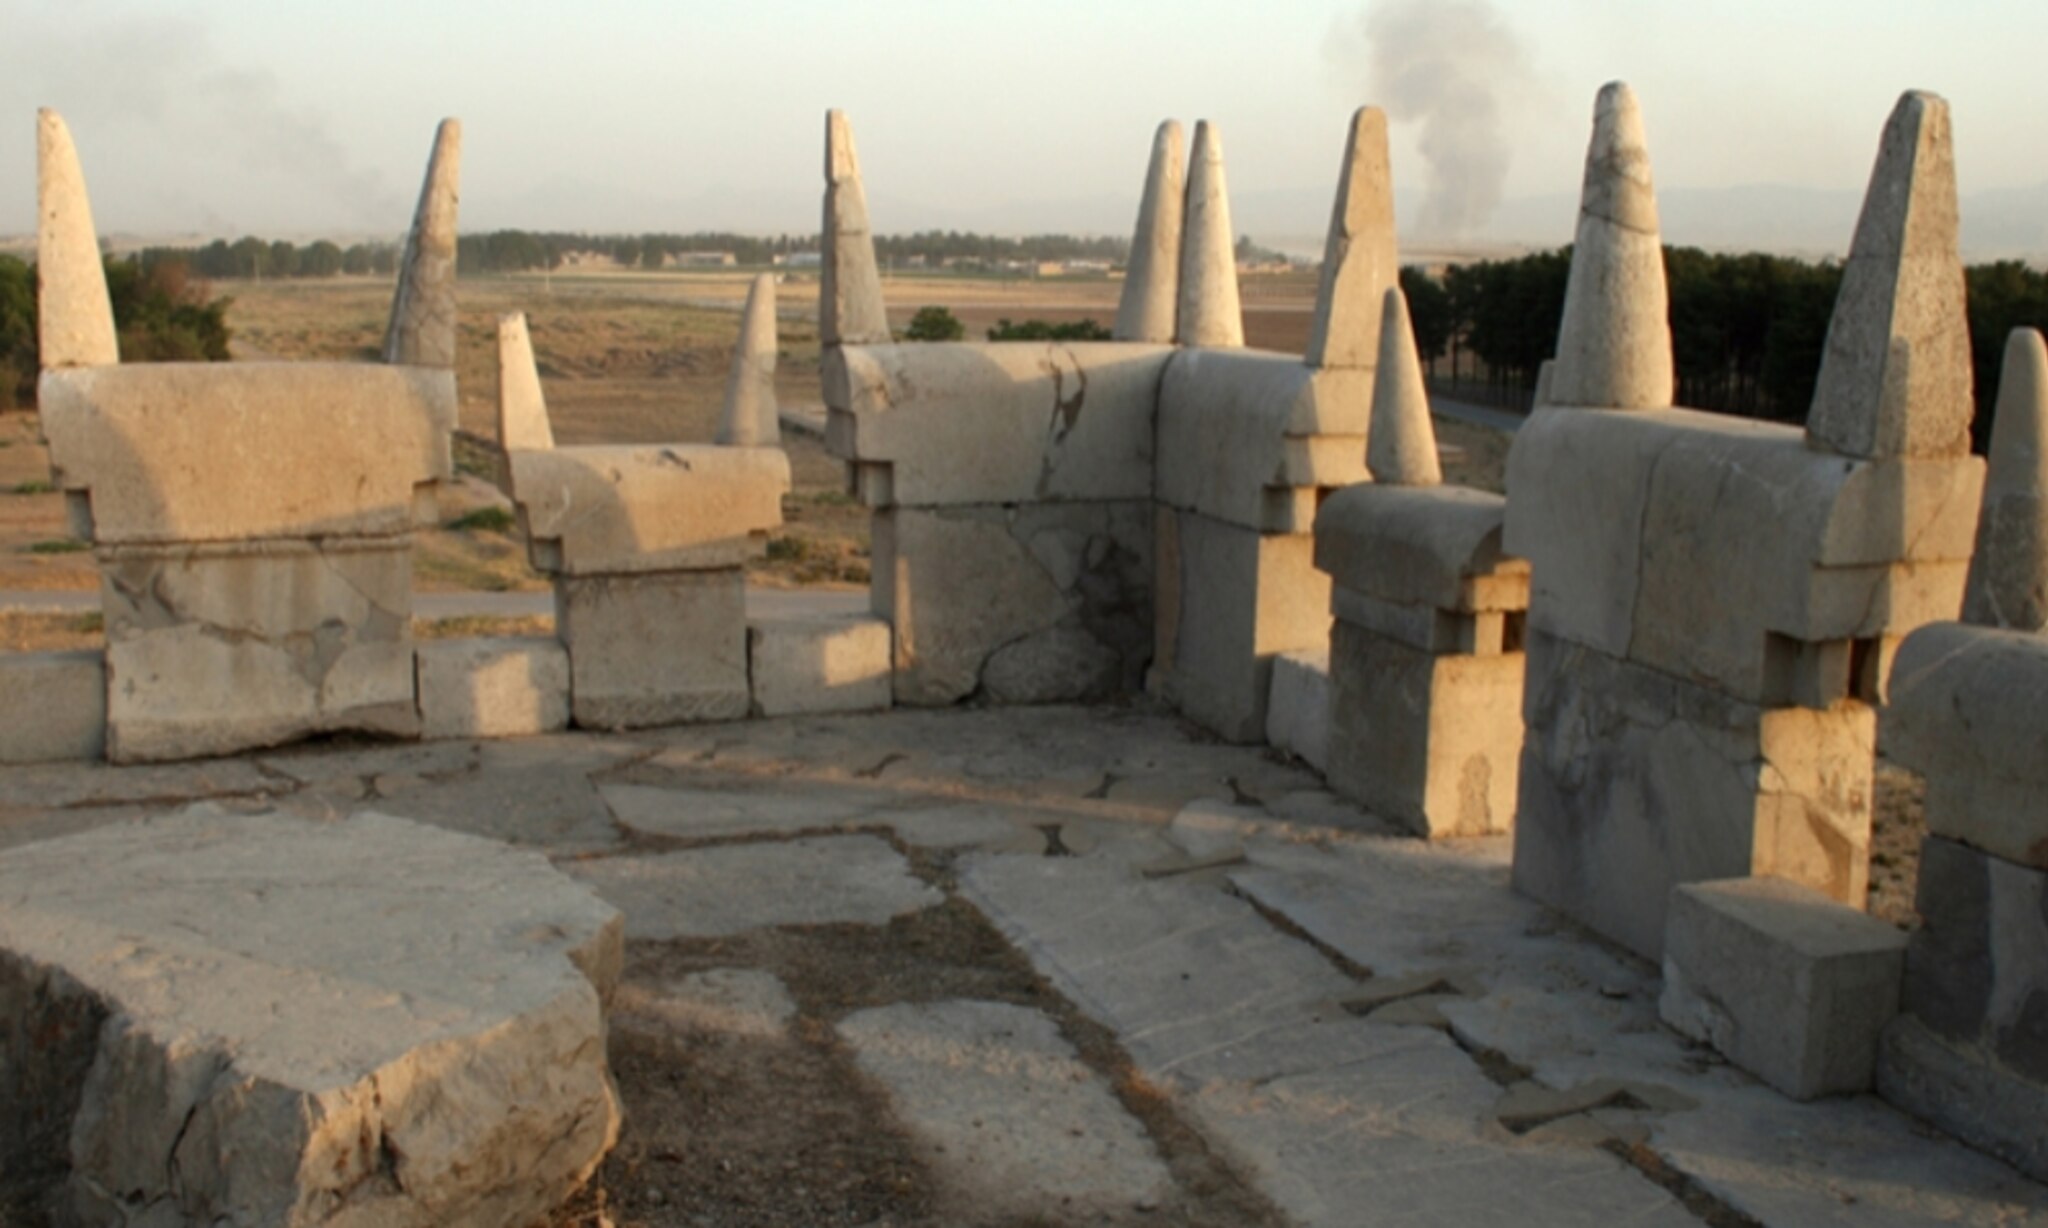
Title: H palace located in Persepolis in Iran
Description: H palace located in Persepolis in Iran
Date: 2011-04-30
Categories: Palace of Artaxerxes I, Self-published work, Battlements in Persepolis, 2011 in Persepolis, City walls of Persepolis